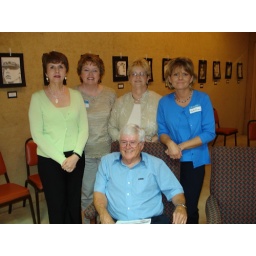
James Varner, Lonesome Pine's van driver is retiring after 46 years in the library system.